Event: Nepal Earthquake
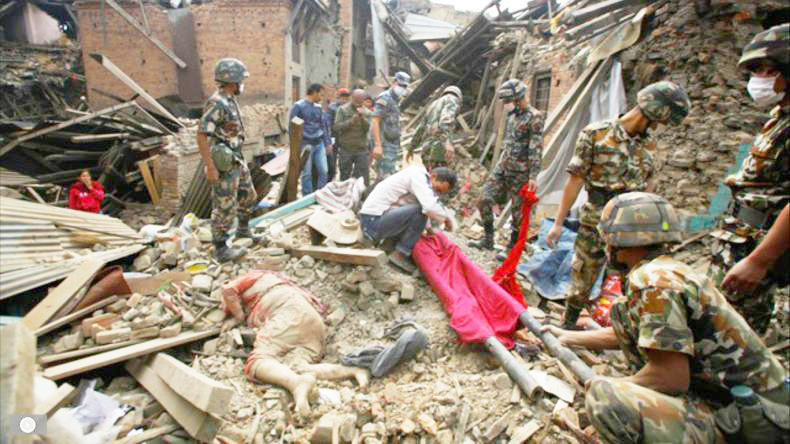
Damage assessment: no_damage